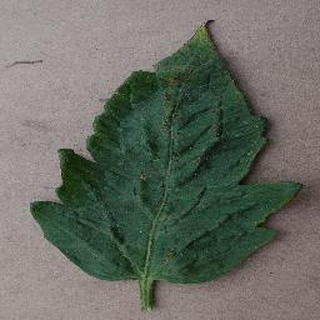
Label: tomato_bacterial_spot